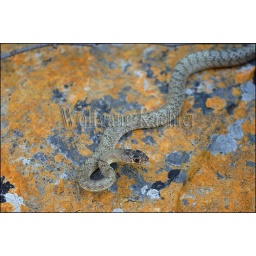
Usa, texas, hill country near hunt, western coachwhip snake crawling over lichen covered rock